Battle Mountain (Virginia)

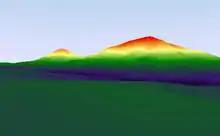
Digital terrain model of the western slopes of Battle Mountain and Little Battle Mountain, generated with data from the NASA ASTER satellite by Woolman (2016).

It is an extinct volcano dating to the Neoproterozoic and is approximately 704 million years old (+/- 4 million years) as dated using the U-Pb zircon crystal geochronology method. It is a unit of the Robertson River Igneous Suite and is located within the Blue Ridge anticlinorium. This volcanic formation was a result of crustal extensional rifting of the eastern Laurentian margin of the supercontinent Rodinia. This was the beginning of a chain of events that ultimately gave birth to the precursor Atlantic, the Iapetus Ocean at 550 Ma during the Ediacaran–Cambrian transition.